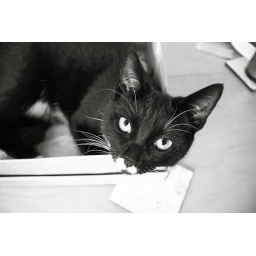
Jess cat sulking in her new found bed